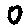
Label: 0